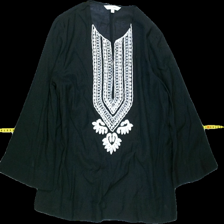
View: front
Type: Blouse
Category: Ladies
Brand: Indiska
Colors: Black, White
Material: 57% visc 43% cott
Cut: Regular
Size: L
Season: All
Trend: No trend
Stains: Yes
Price range: 50-100
Recommended usage: Reuse